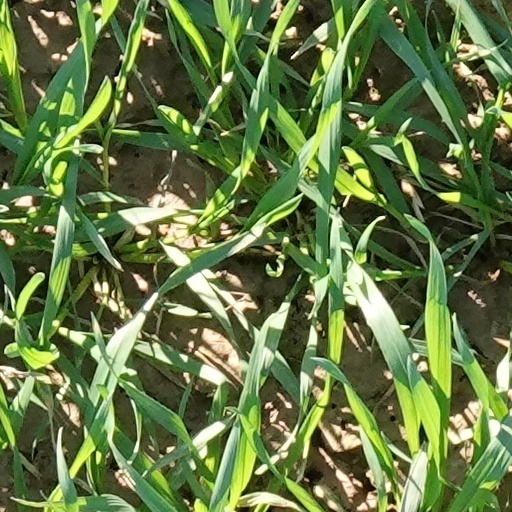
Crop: wheat